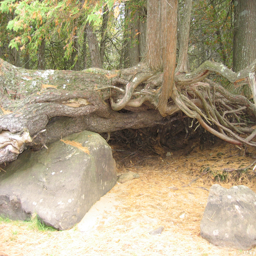
unique tree at the center